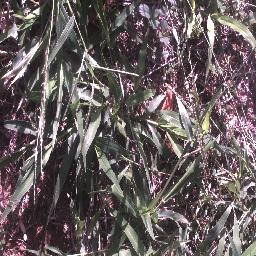
Label: negative